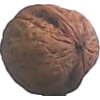
Label: walnut